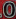
Number: 0